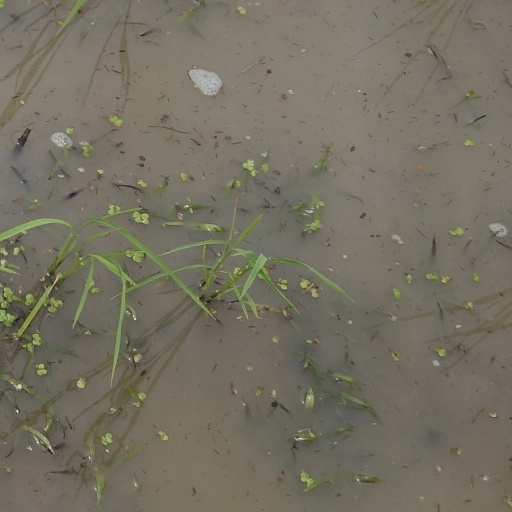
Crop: rice